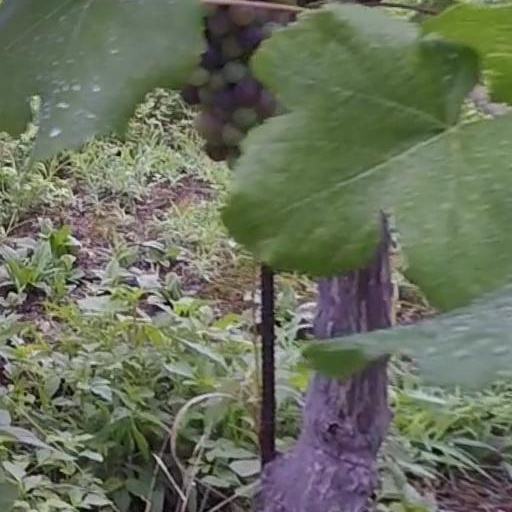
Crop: grape